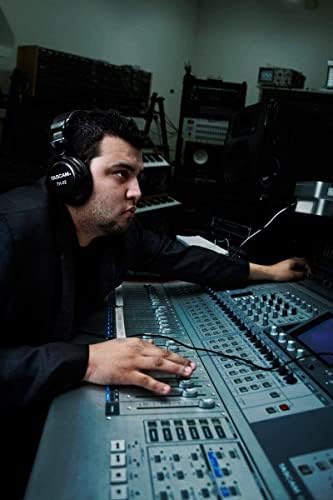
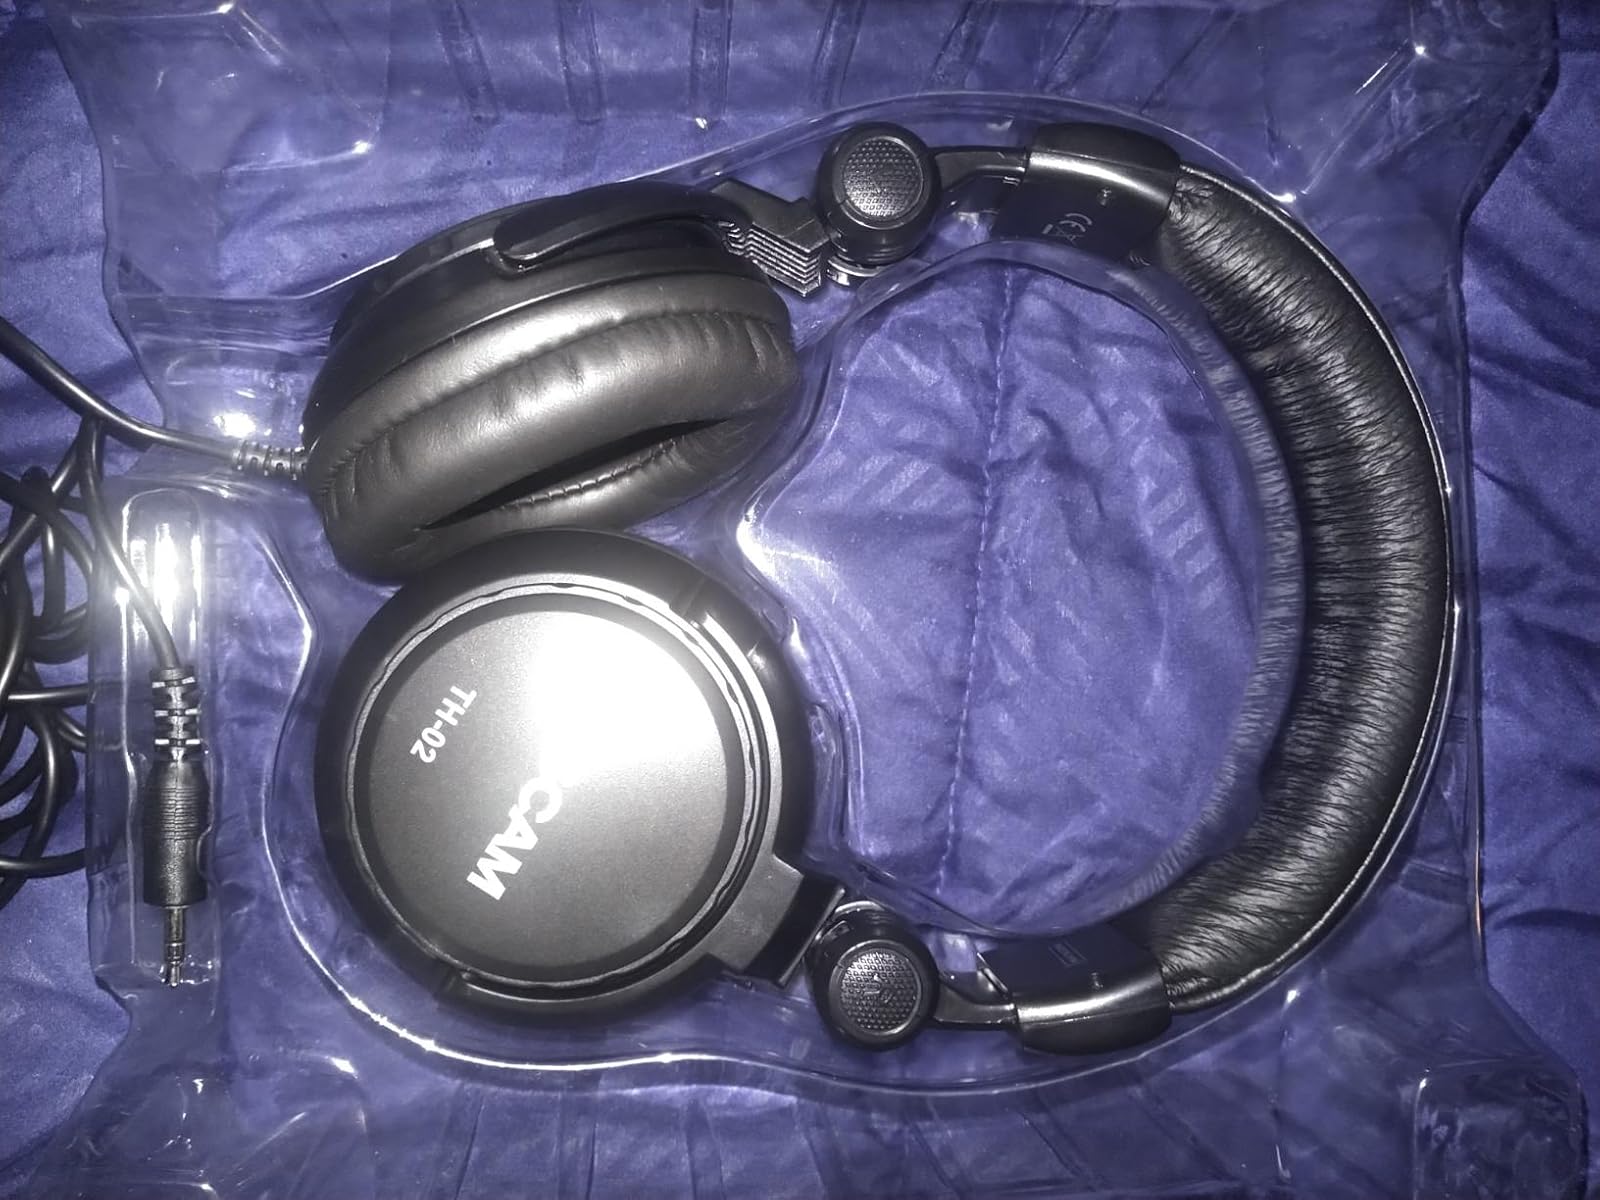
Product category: headphones
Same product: yes